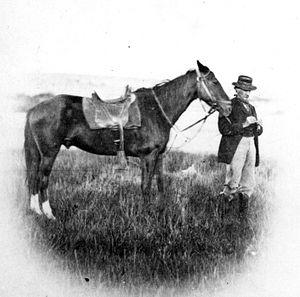
Cyrus Thomas était un ethnologue américain et un entomologiste de premier plan de la fin du XIXᵉ siècle.